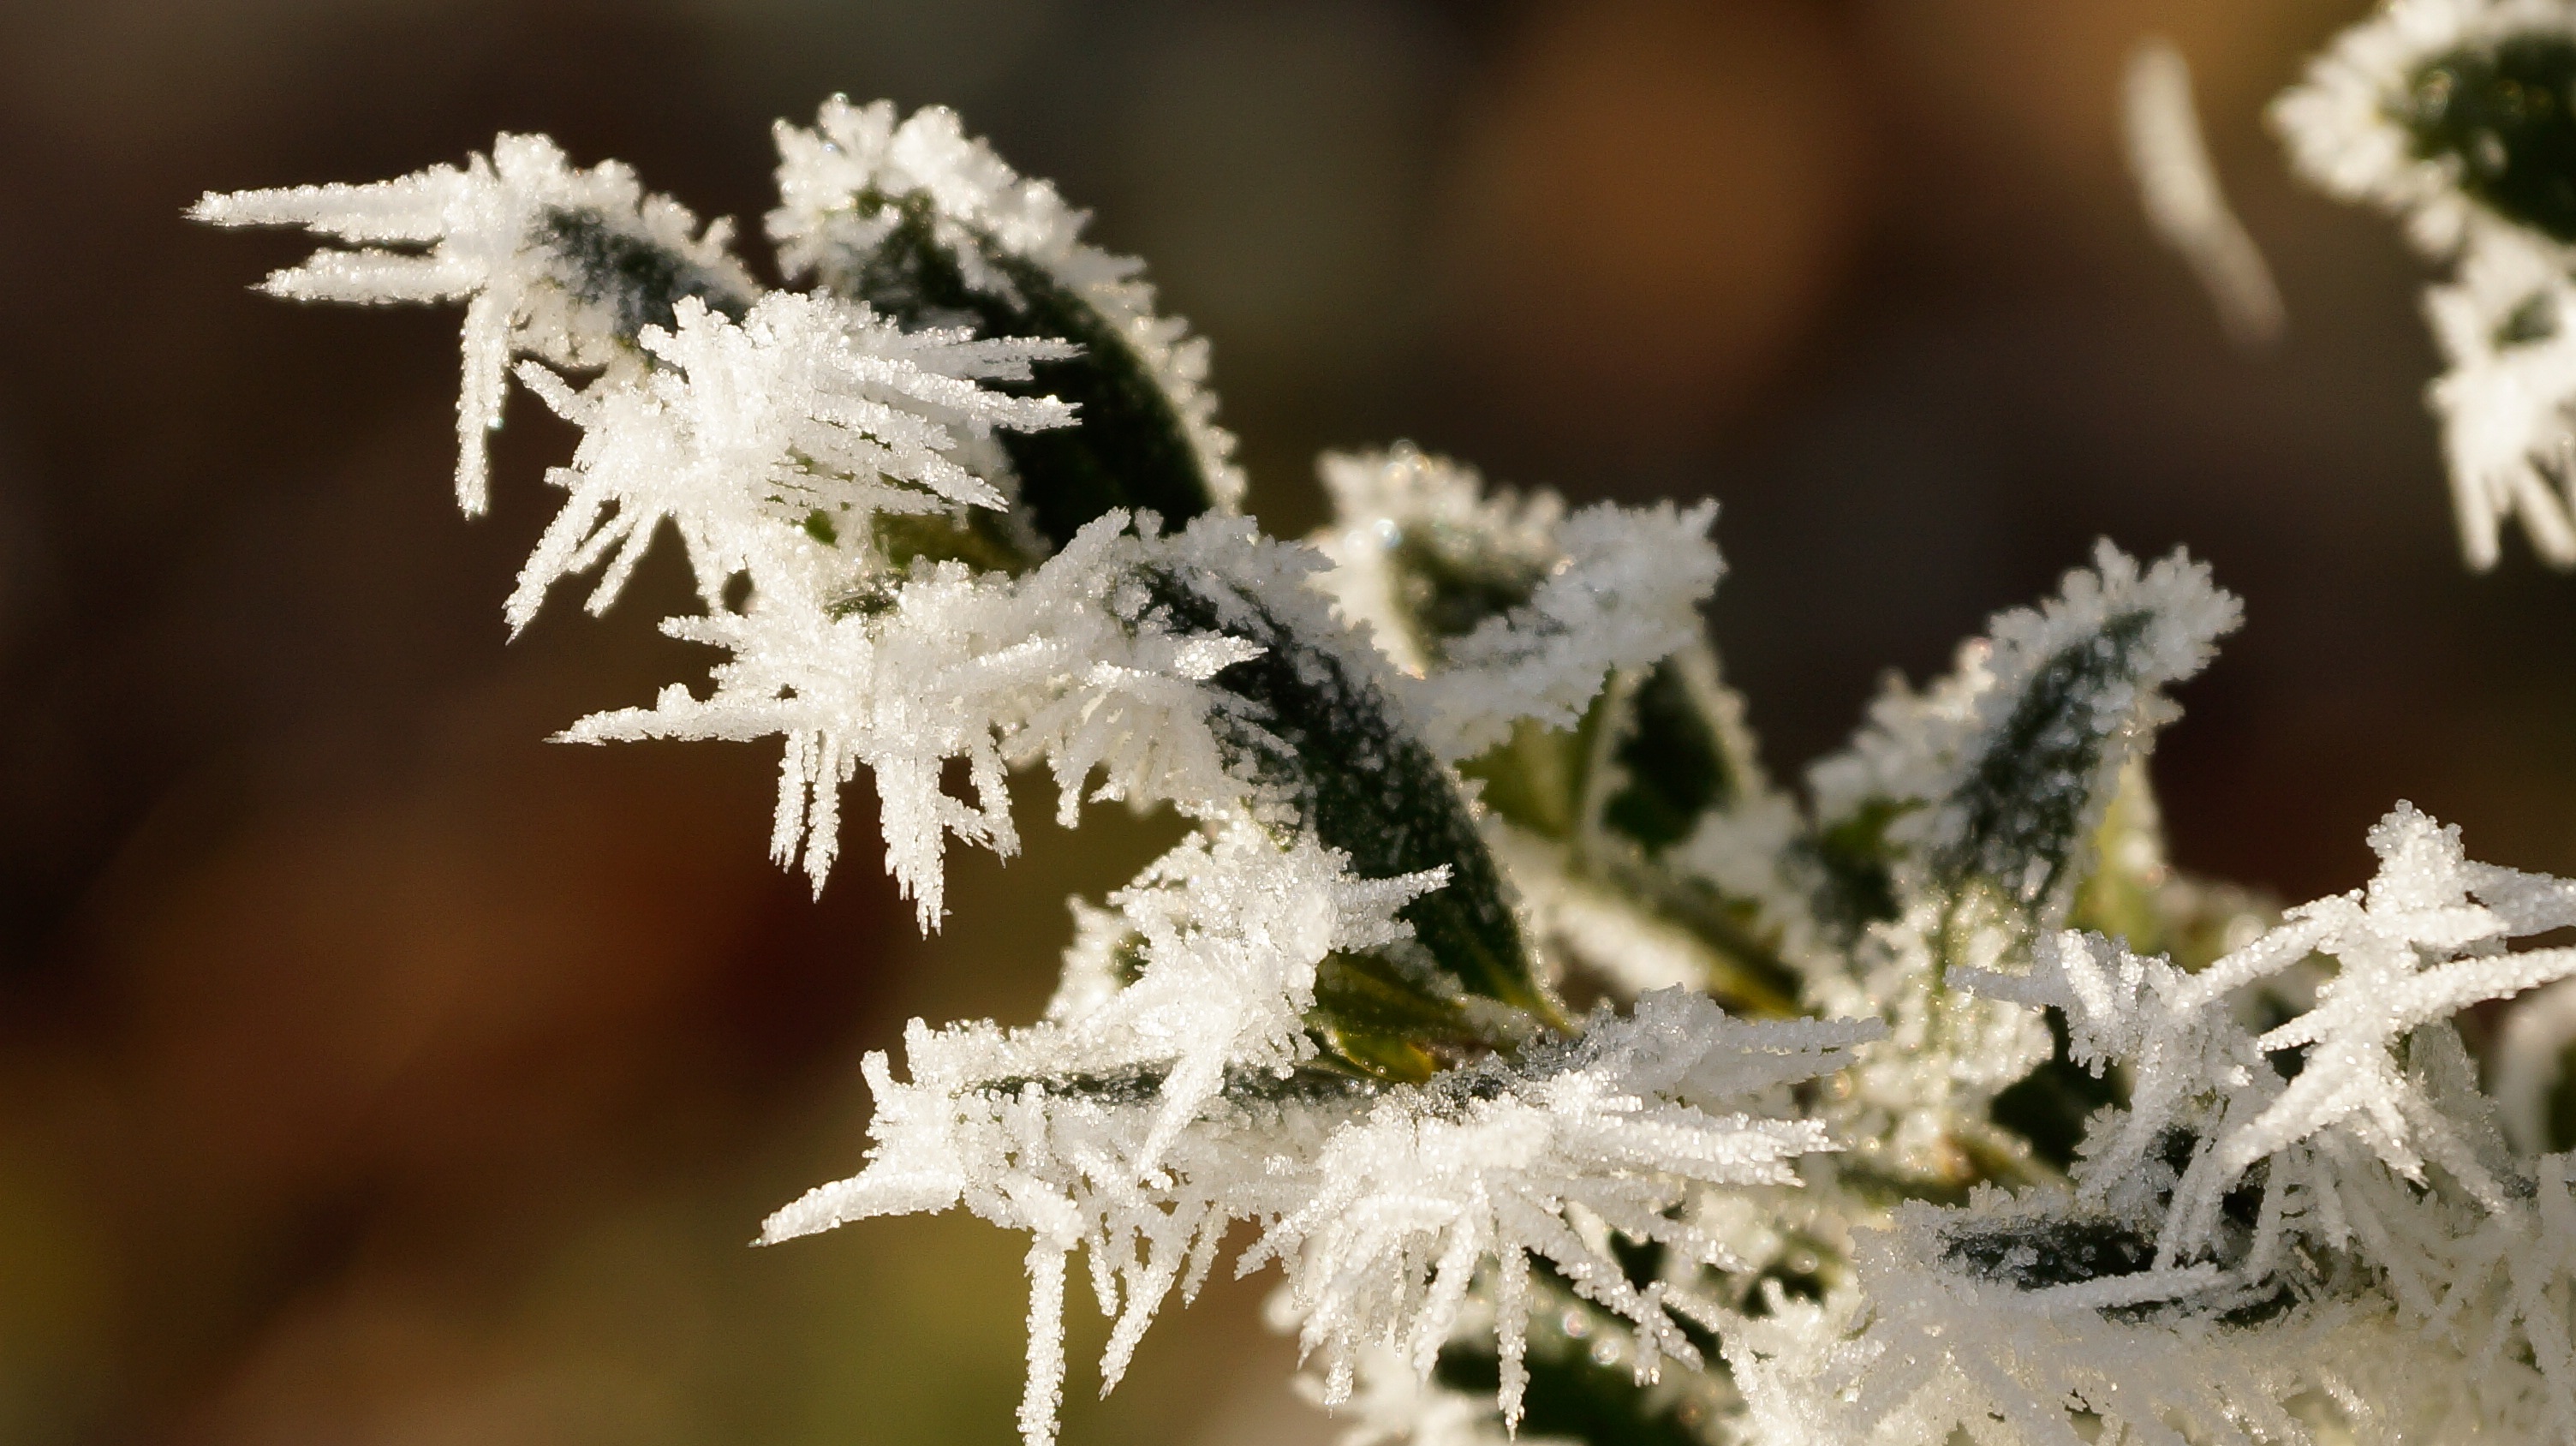
tree, nature, branch, snow, cold, winter, plant, sun, white, photography, sunlight, leaf, flower, frost, bush, ice, spring, green, weather, flora, season, twig, close up, leaves, sunny, icicle, crystal, resting, freezing, macro photography, dormant